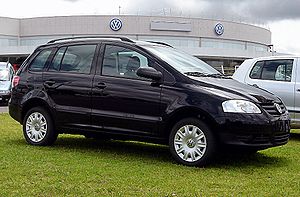
Volkswagen Fox / Andre Fox-modeller fra Volkswagen-koncernen / Fox i Latinamerika
Volkswagen Fox er navnet på flere bilmodeller fra Volkswagen. Frem til starten af 2011 var det mærkets indstigningsmodel i Europa, som i slutningen af 2011 blev afløst af Volkswagen up!. Selv om mål og kabineplads modsvarer minibilsklassen, regnes Fox på grund af sin lave pris og udstyr som en mikrobil.